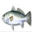
Label: trout